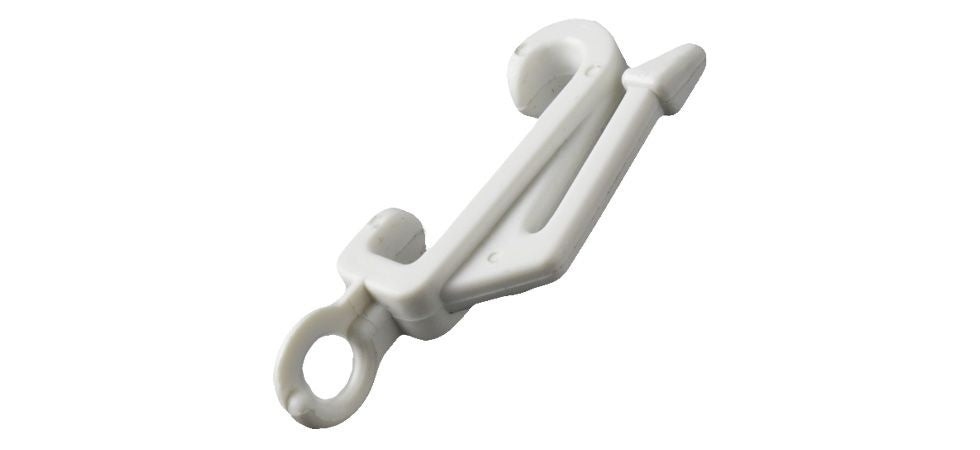
AMK® Harrison Drape Hook Gliders 10 Pack
Brand: Harrison Drape
Category: Home & Garden > Decor > Window Treatment Accessories > Window Treatment Replacement Parts > Window Hooks